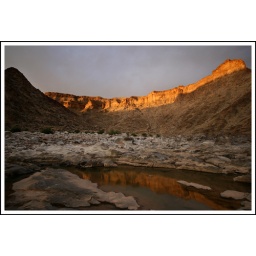
fish river canyon. sun setting over the top of the canyon on day 2 of the 5-day hike.